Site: saxony
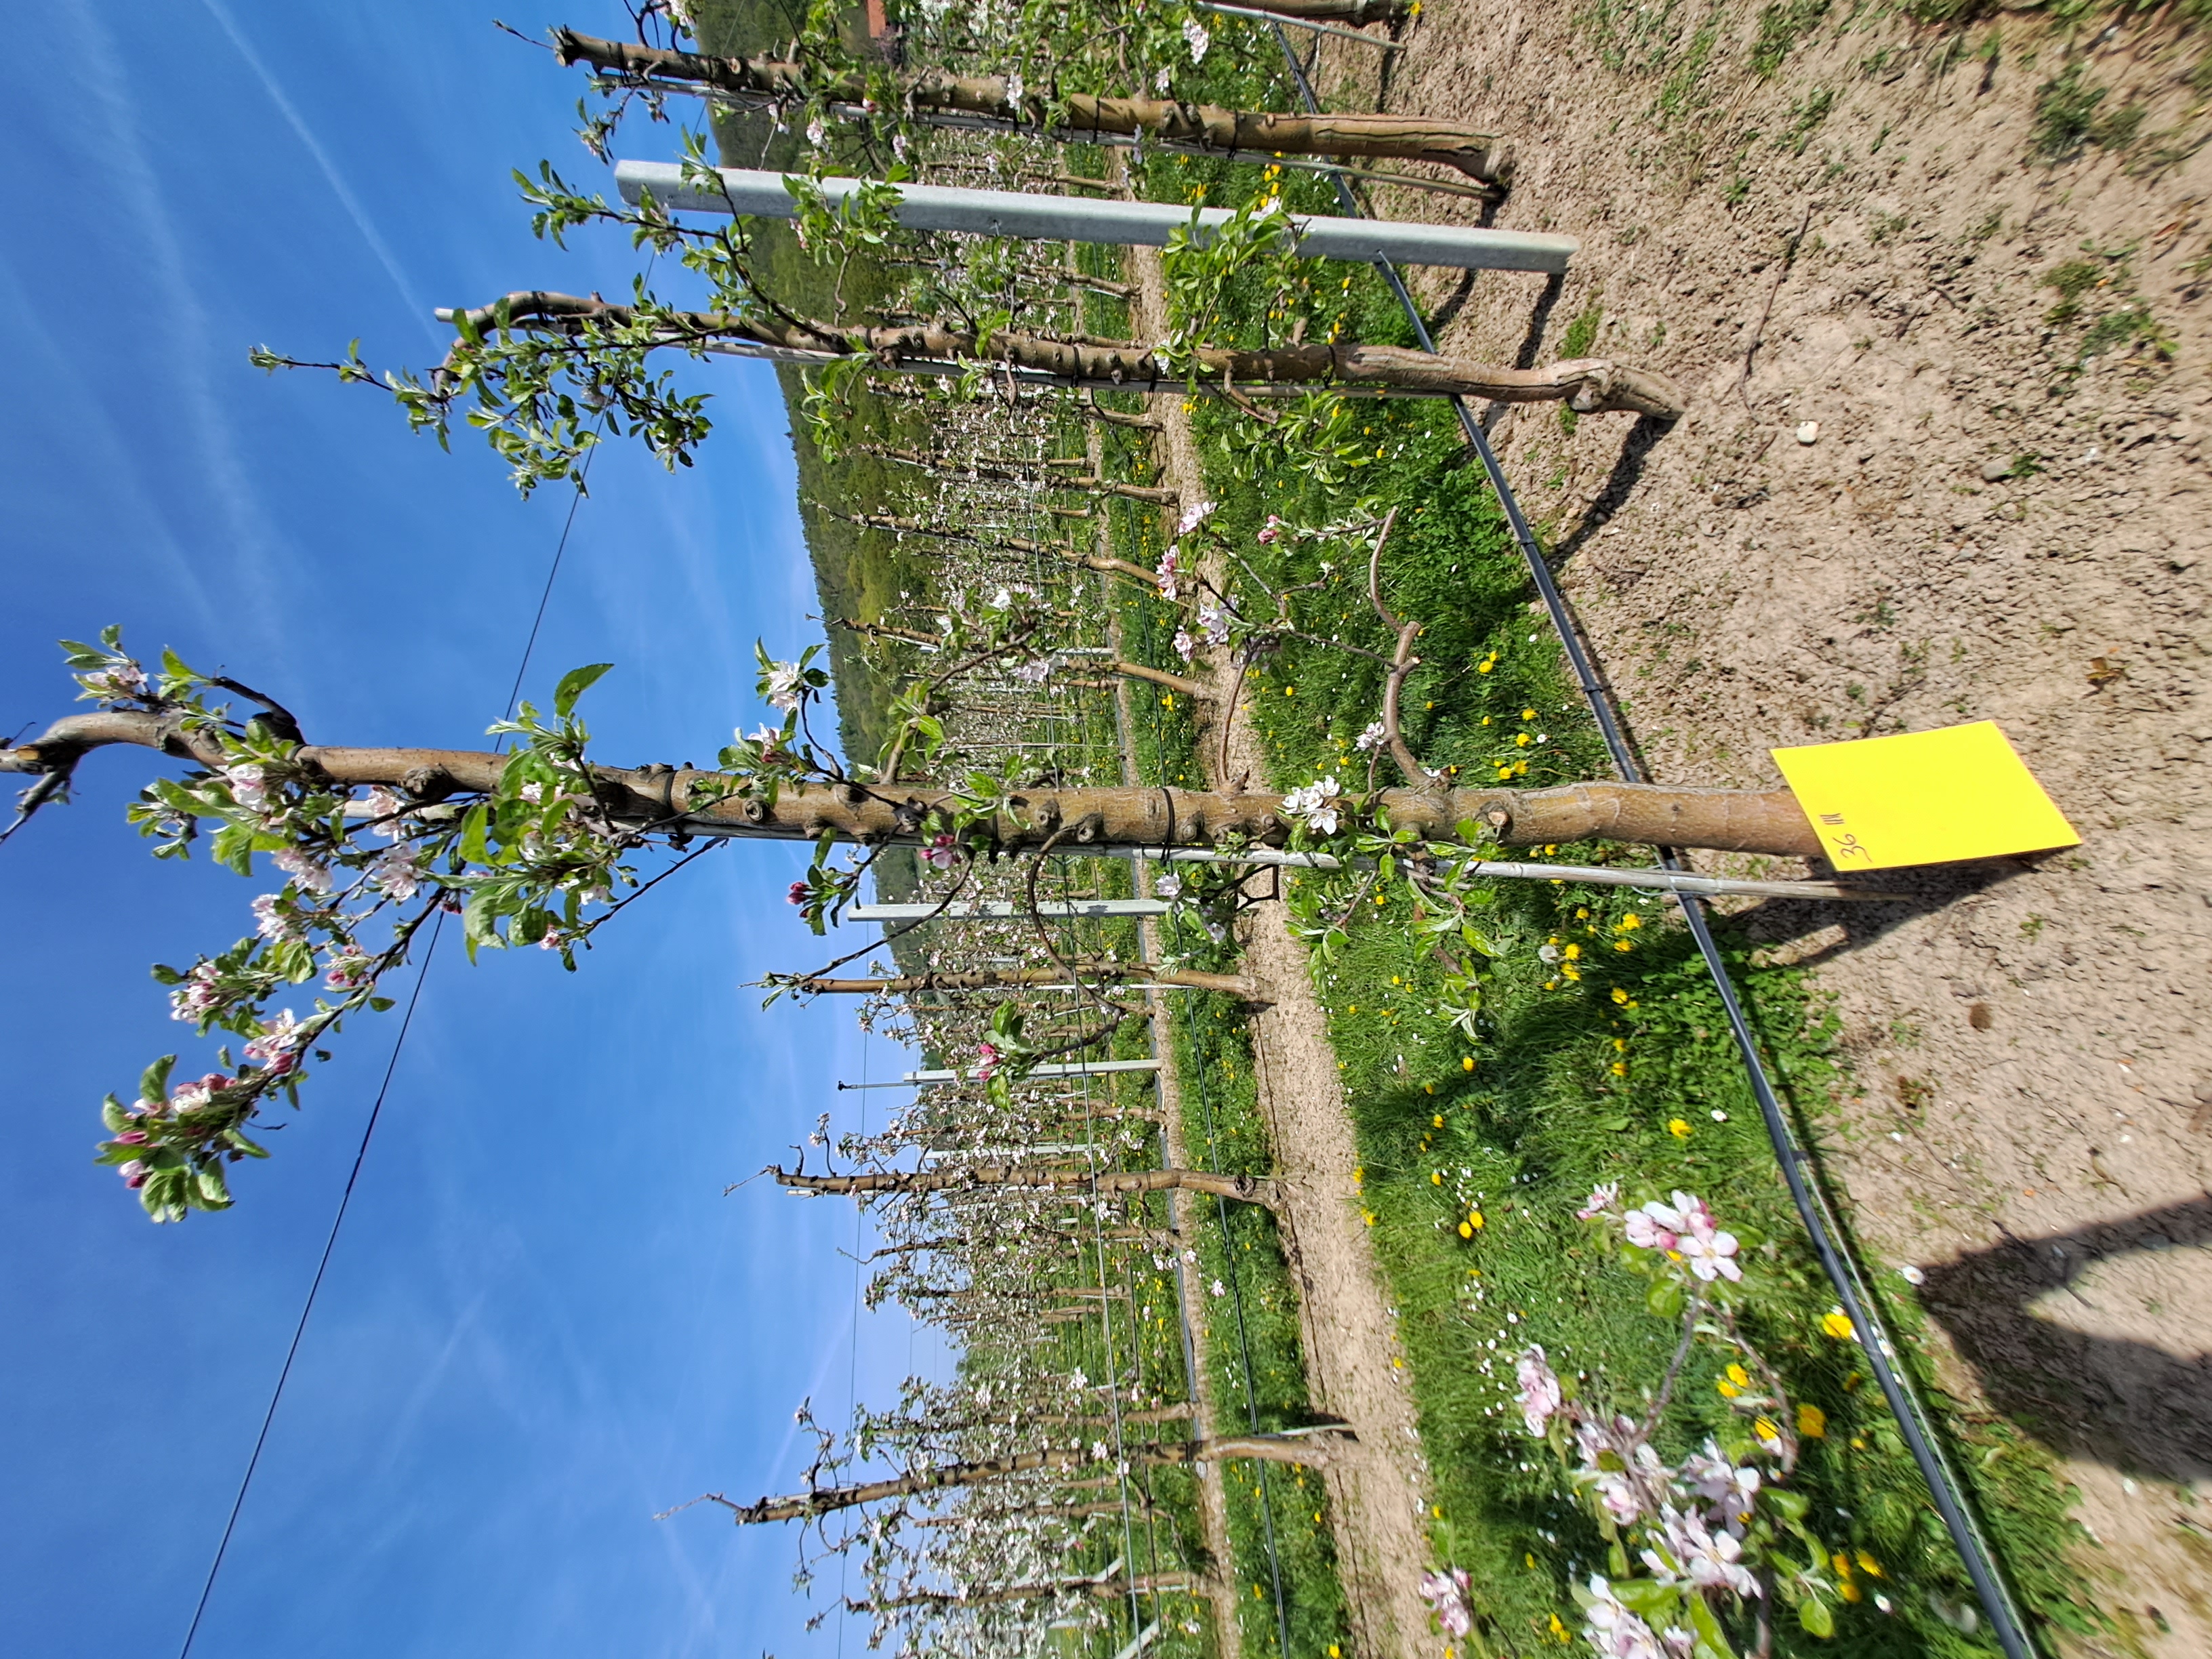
Growth stage (BBCH 65): Flowering